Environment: lab
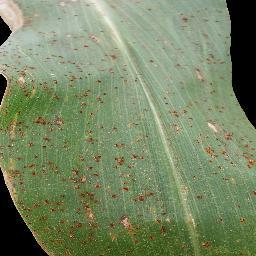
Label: common_rust